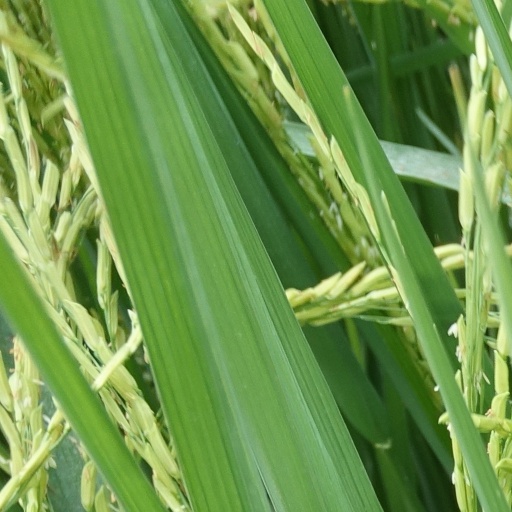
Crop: rice